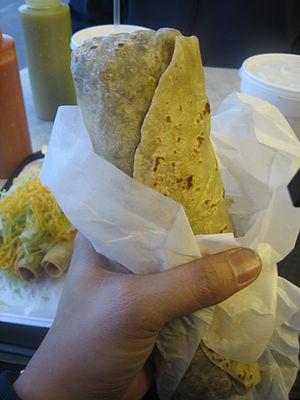
Une tortilla est une galette préparée à base de maïs, dans la cuisine mexicaine et d'Amérique centrale, où elle est un aliment de base depuis l'Antiquité.